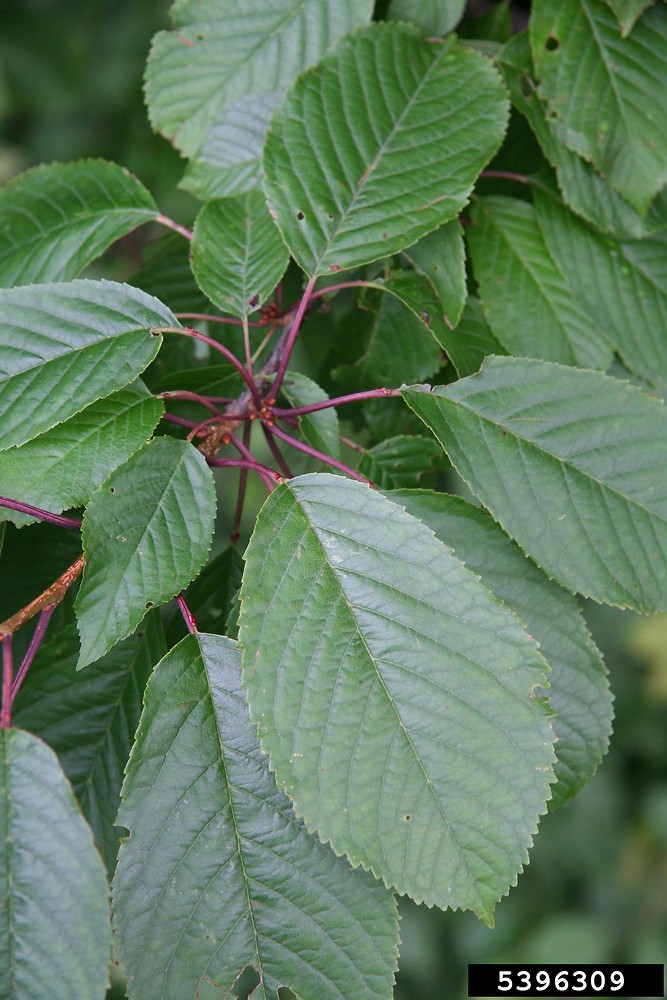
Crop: cherry
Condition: healthy